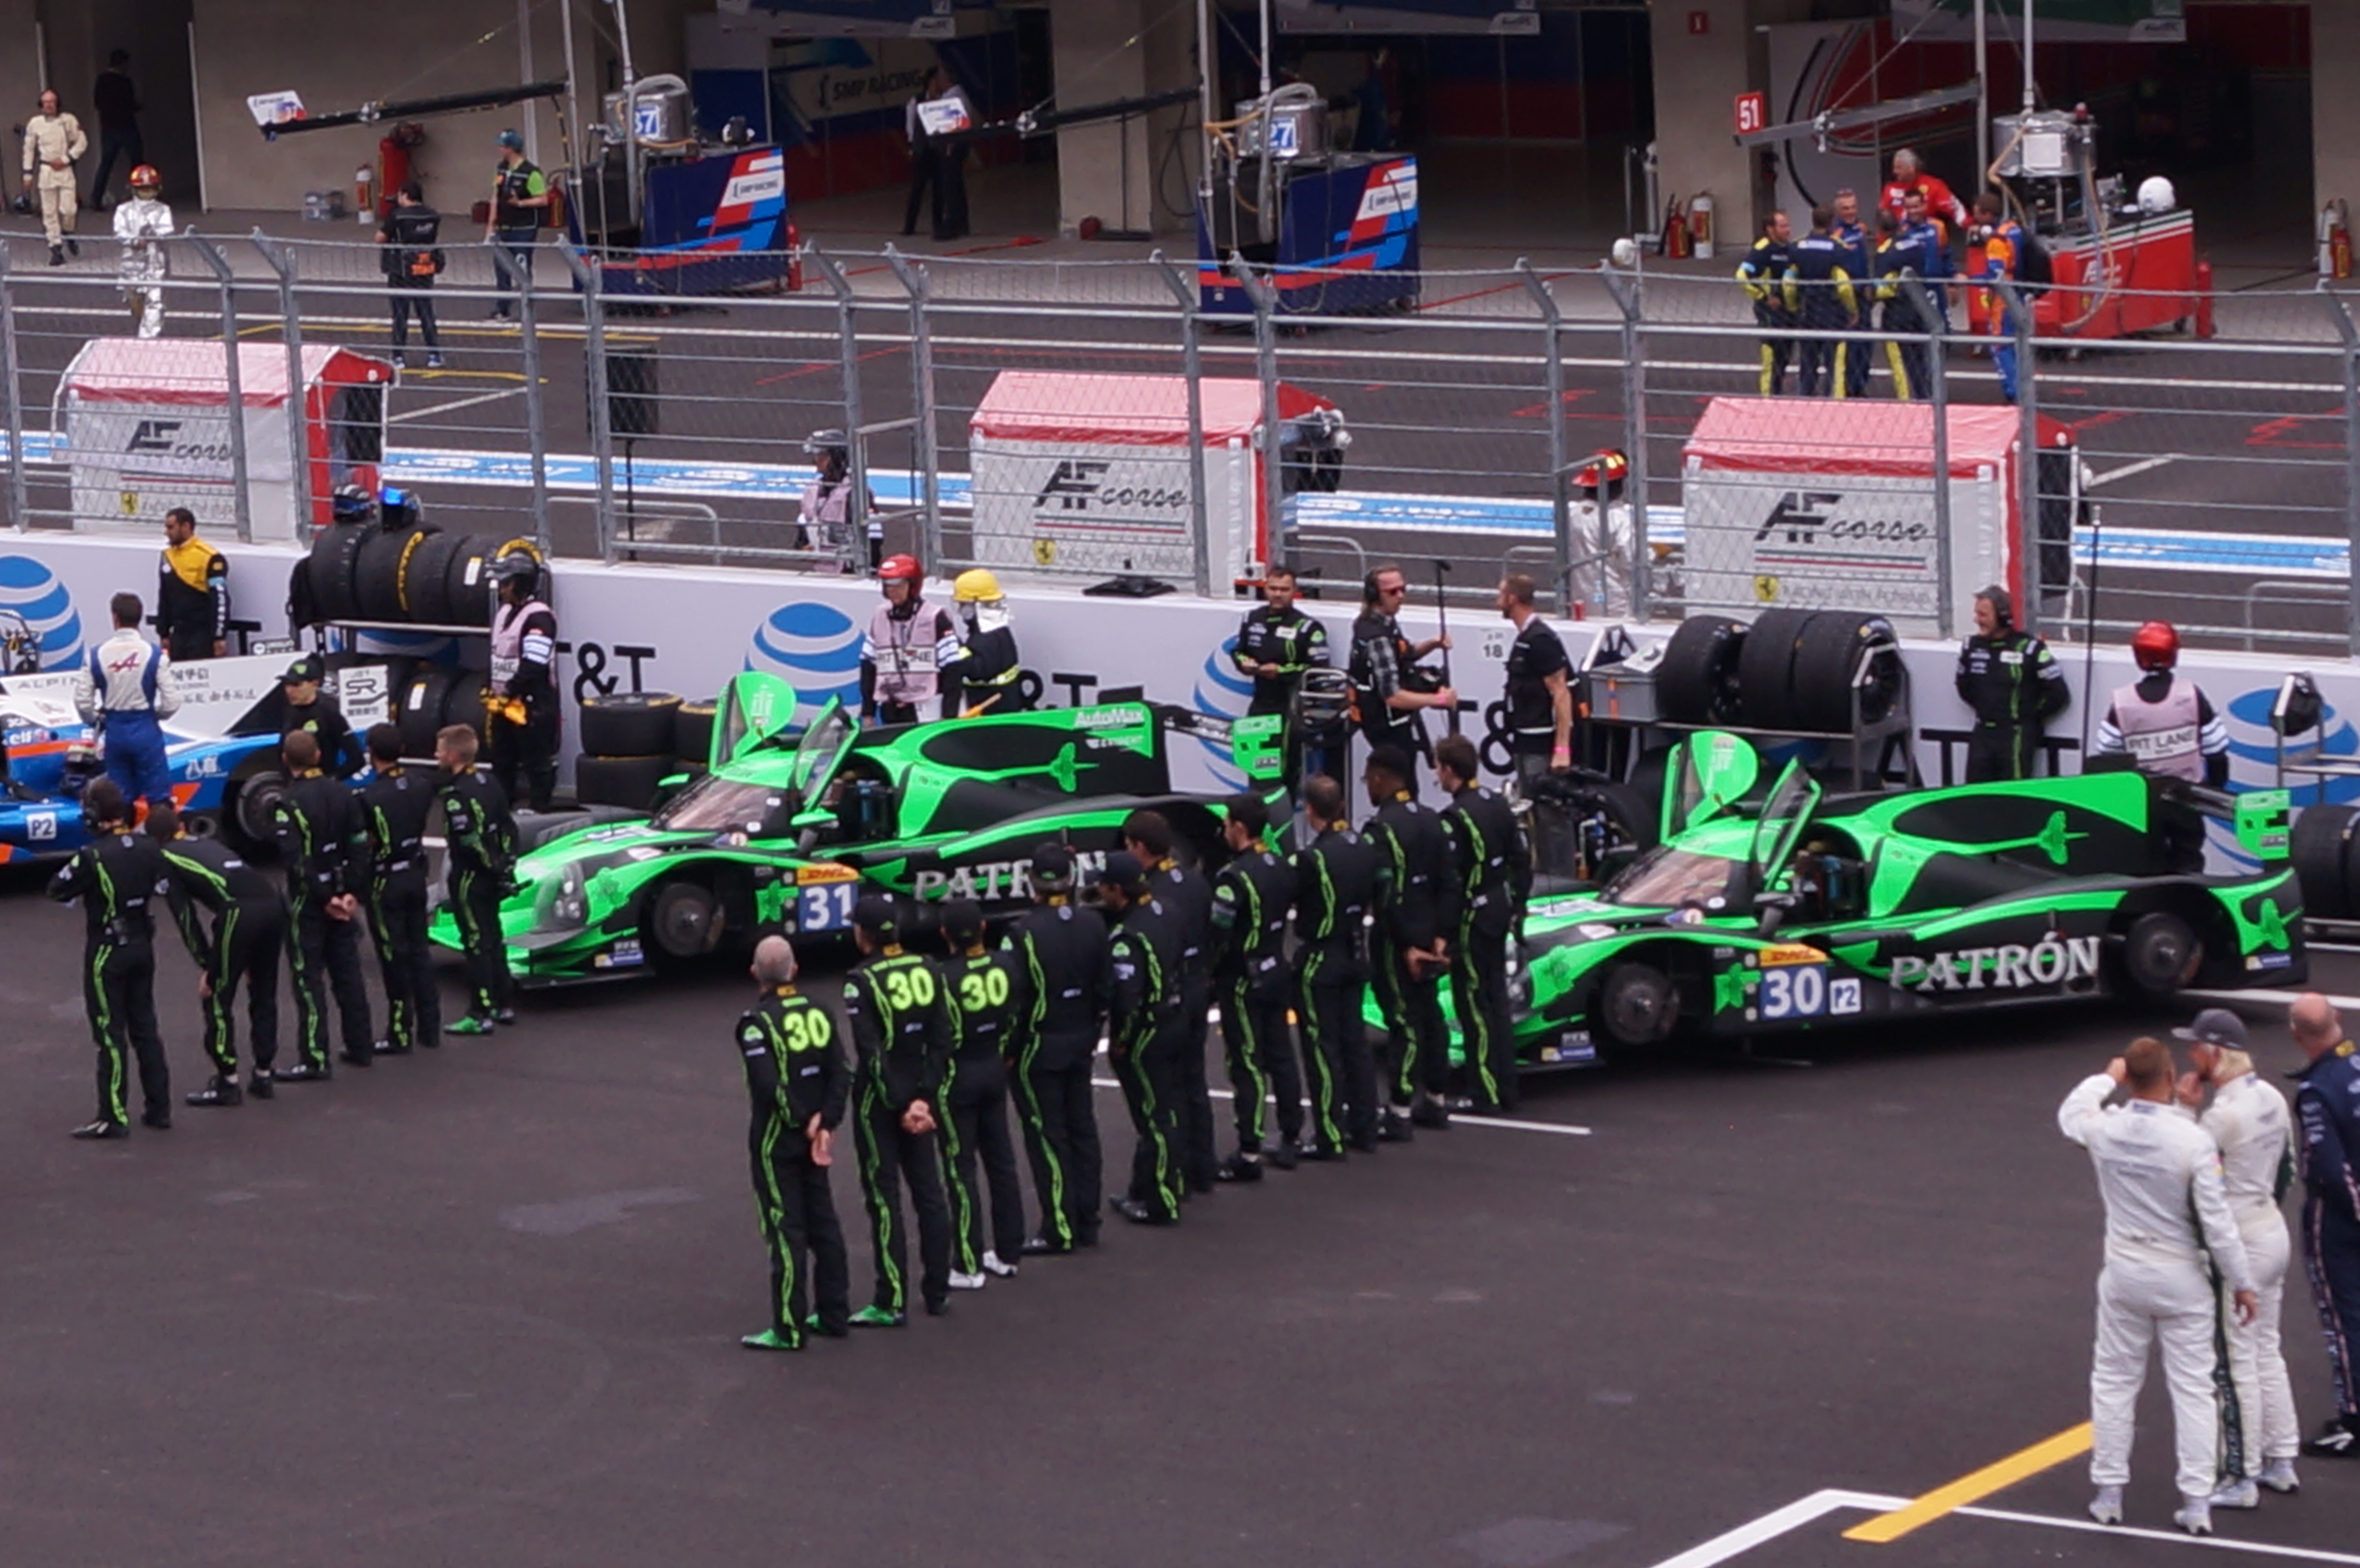
race track, car, structure, racing, auto racing, vehicle, sports, motorsport, formula one, sport venue, race, pit stop, dirt track racing, electrical network